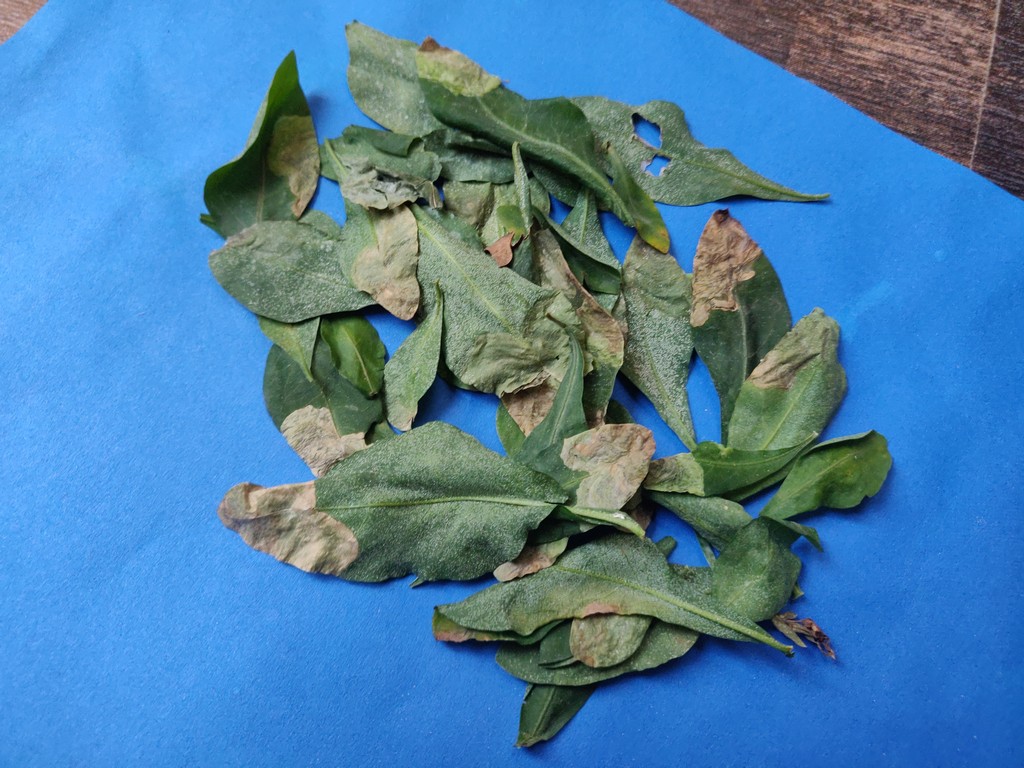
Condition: Unhealthy
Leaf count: multiple
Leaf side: unknown